Michael Wiesinger

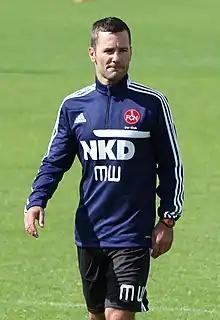
Wiesinger as coach of 1. FC Nürnberg in 2013

Michael Wiesinger (born 27 December 1972) is a German football manager and former player who last coached 1. FC Nürnberg.